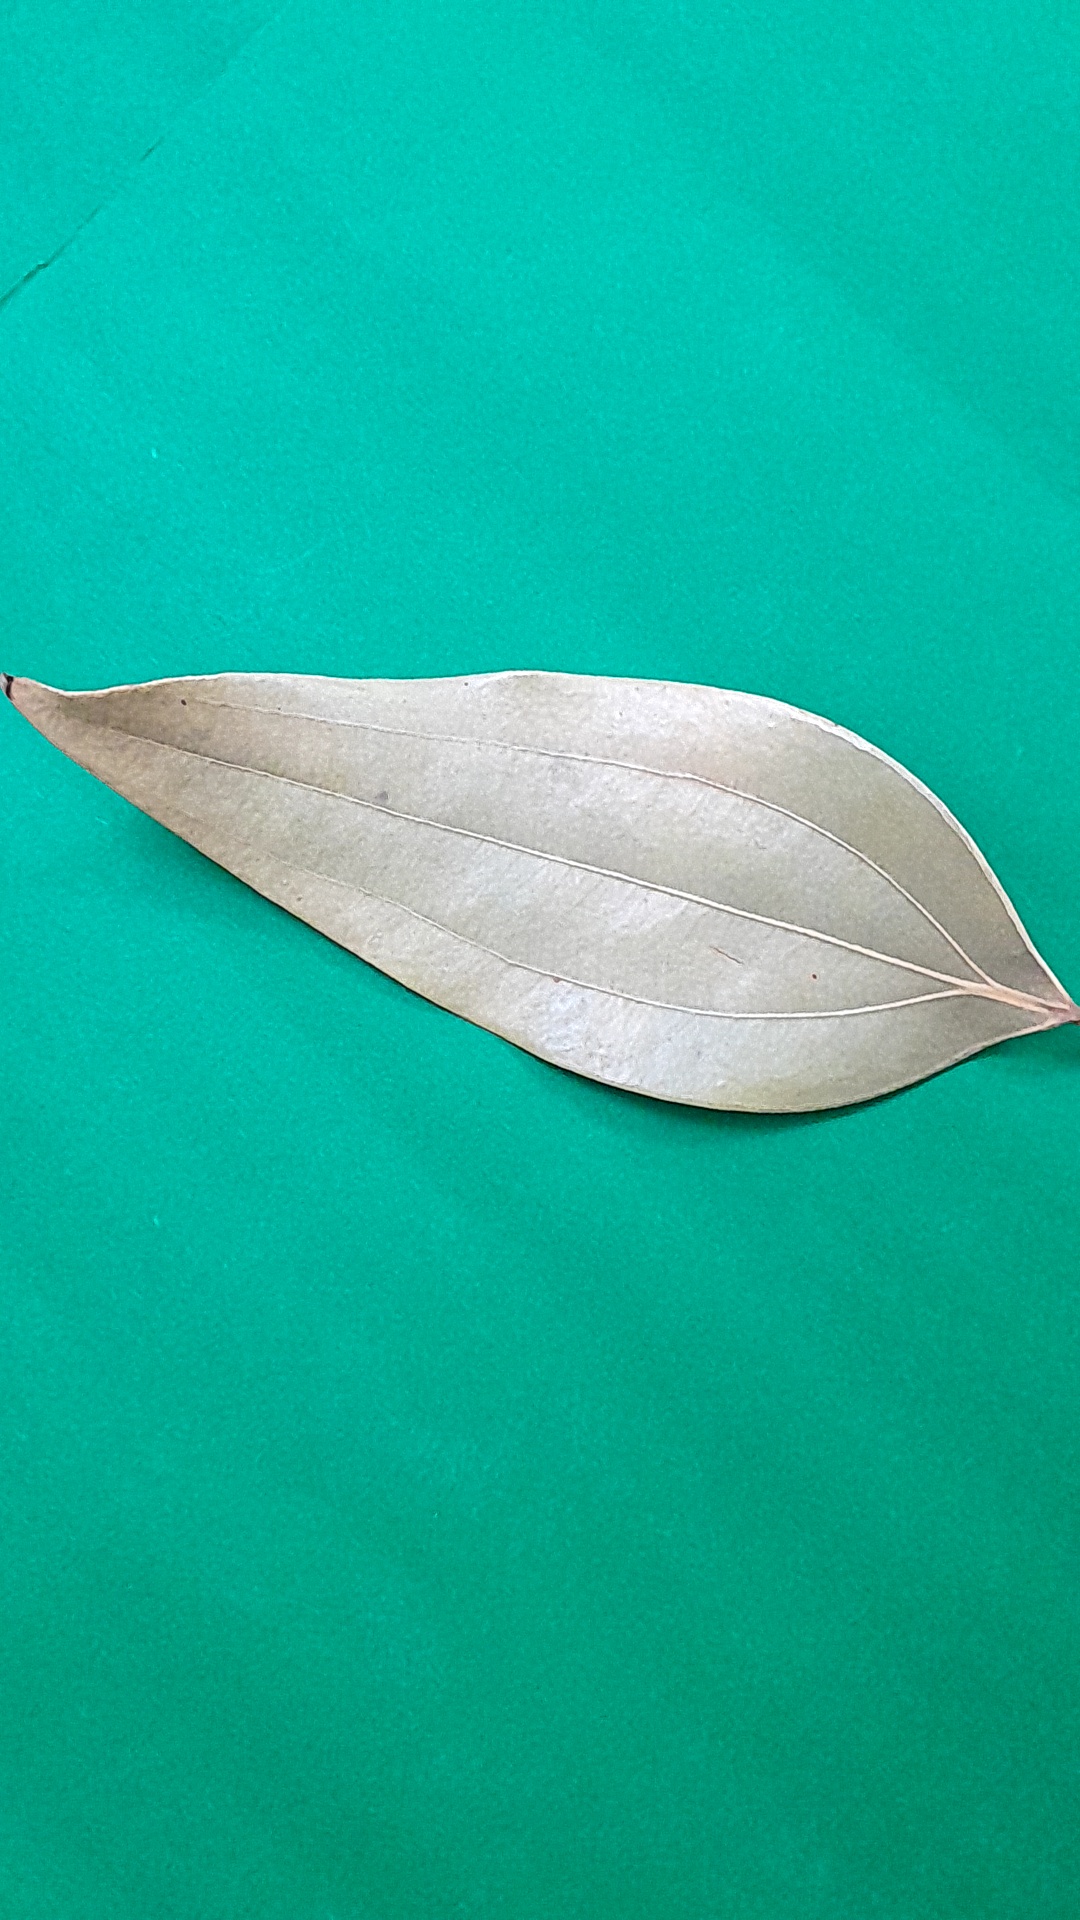
Label: Dry Leaf